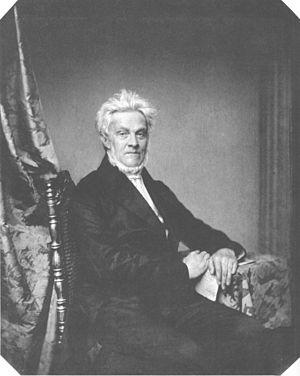
Carl Joseph Anton Mittermaier est un juriste, professeur, éditeur et homme politique allemand. Il est spécialisé dans le droit pénal.